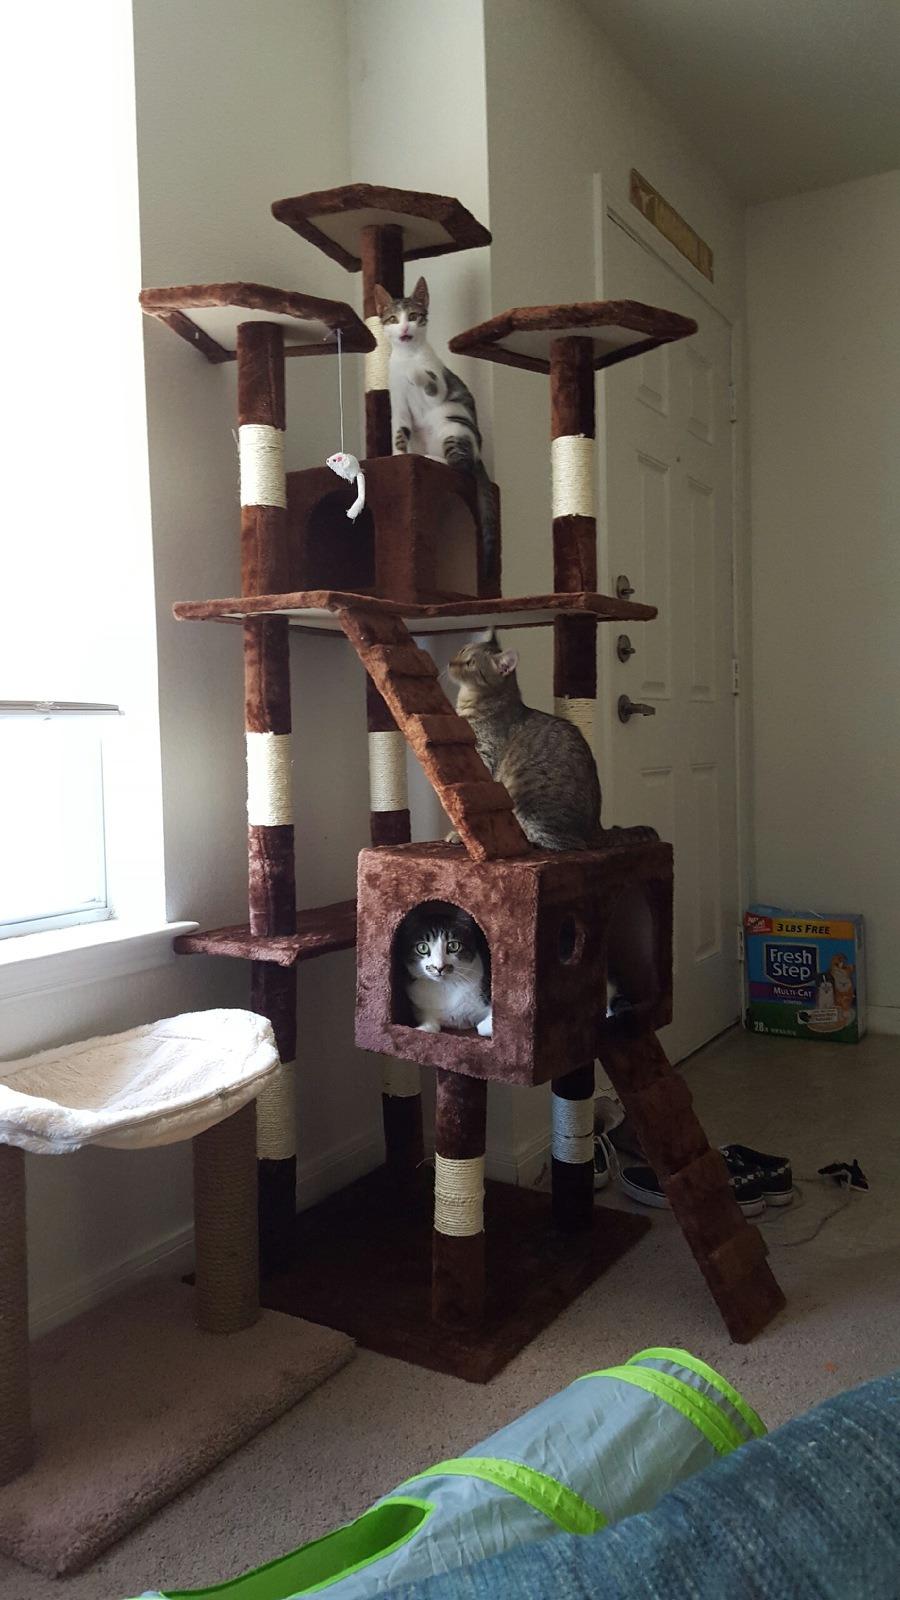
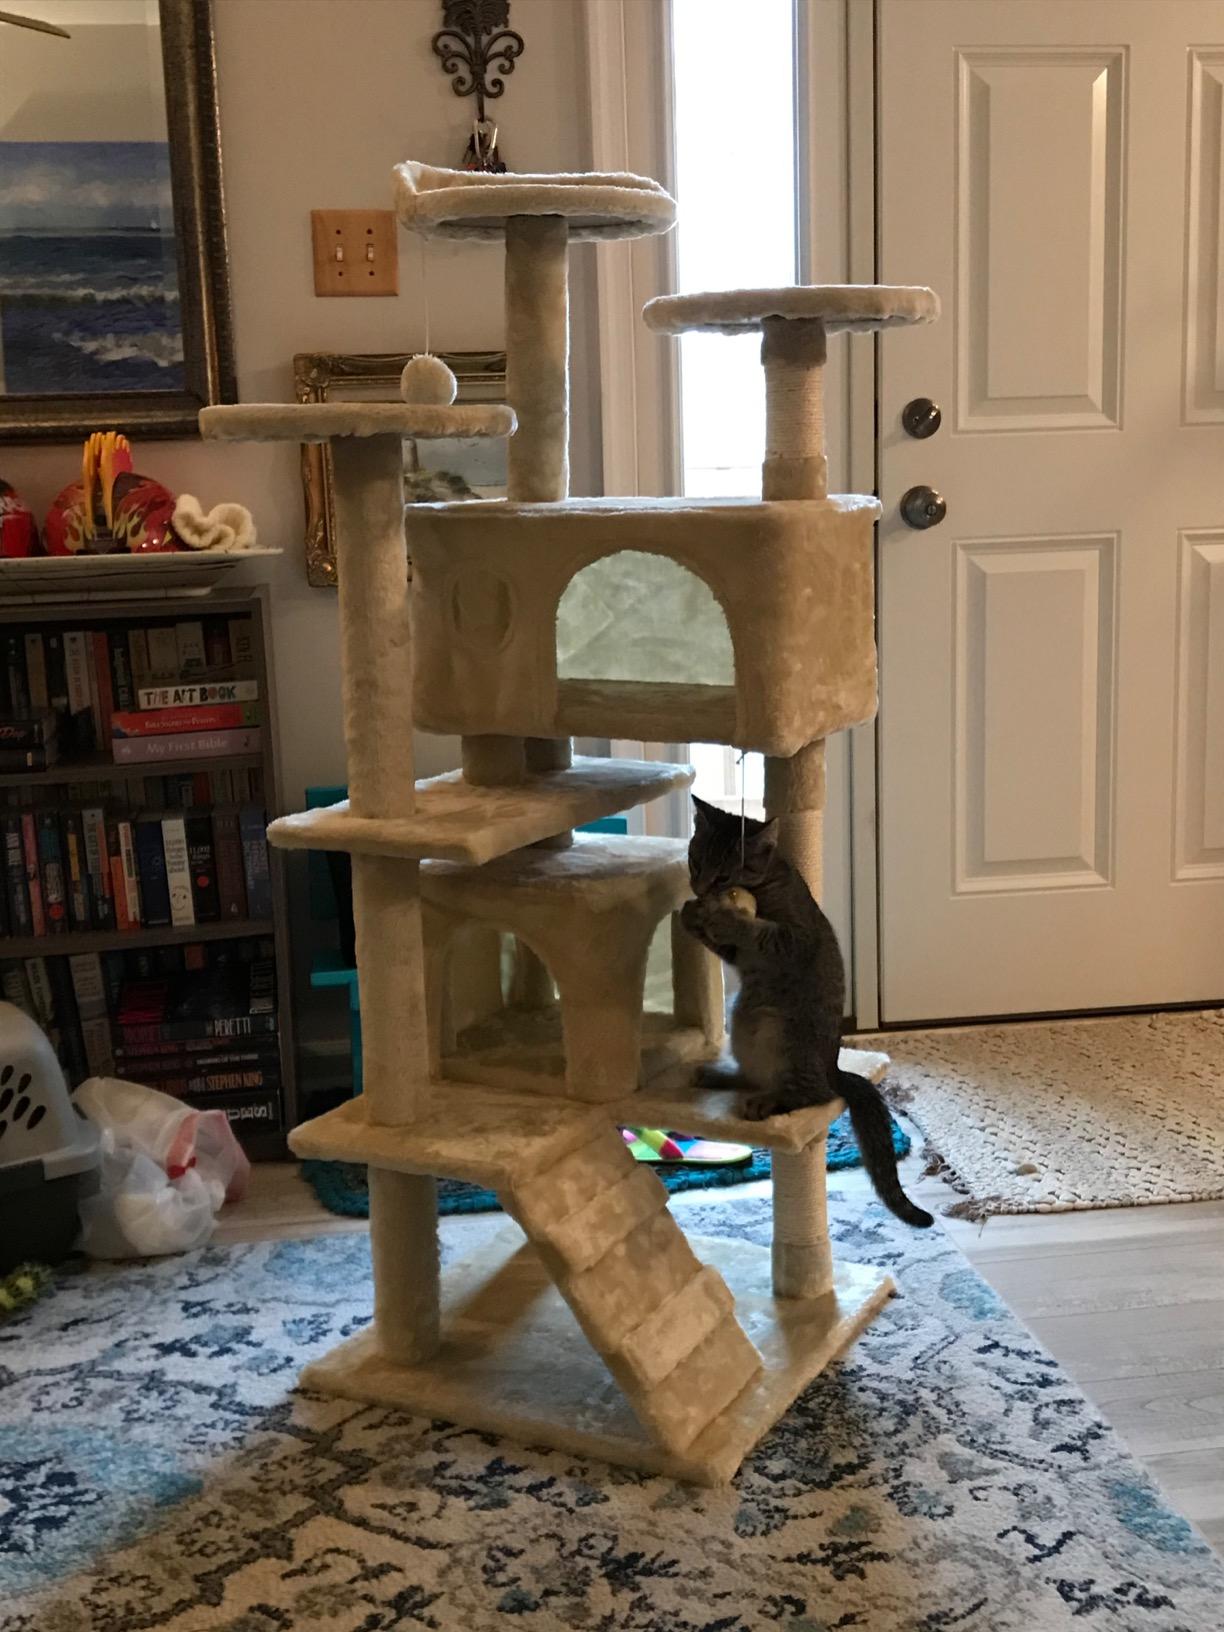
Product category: items_cat tree
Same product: no